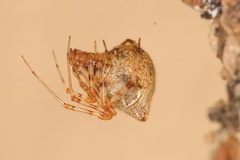
Species: Parasteatoda_tepidariorum